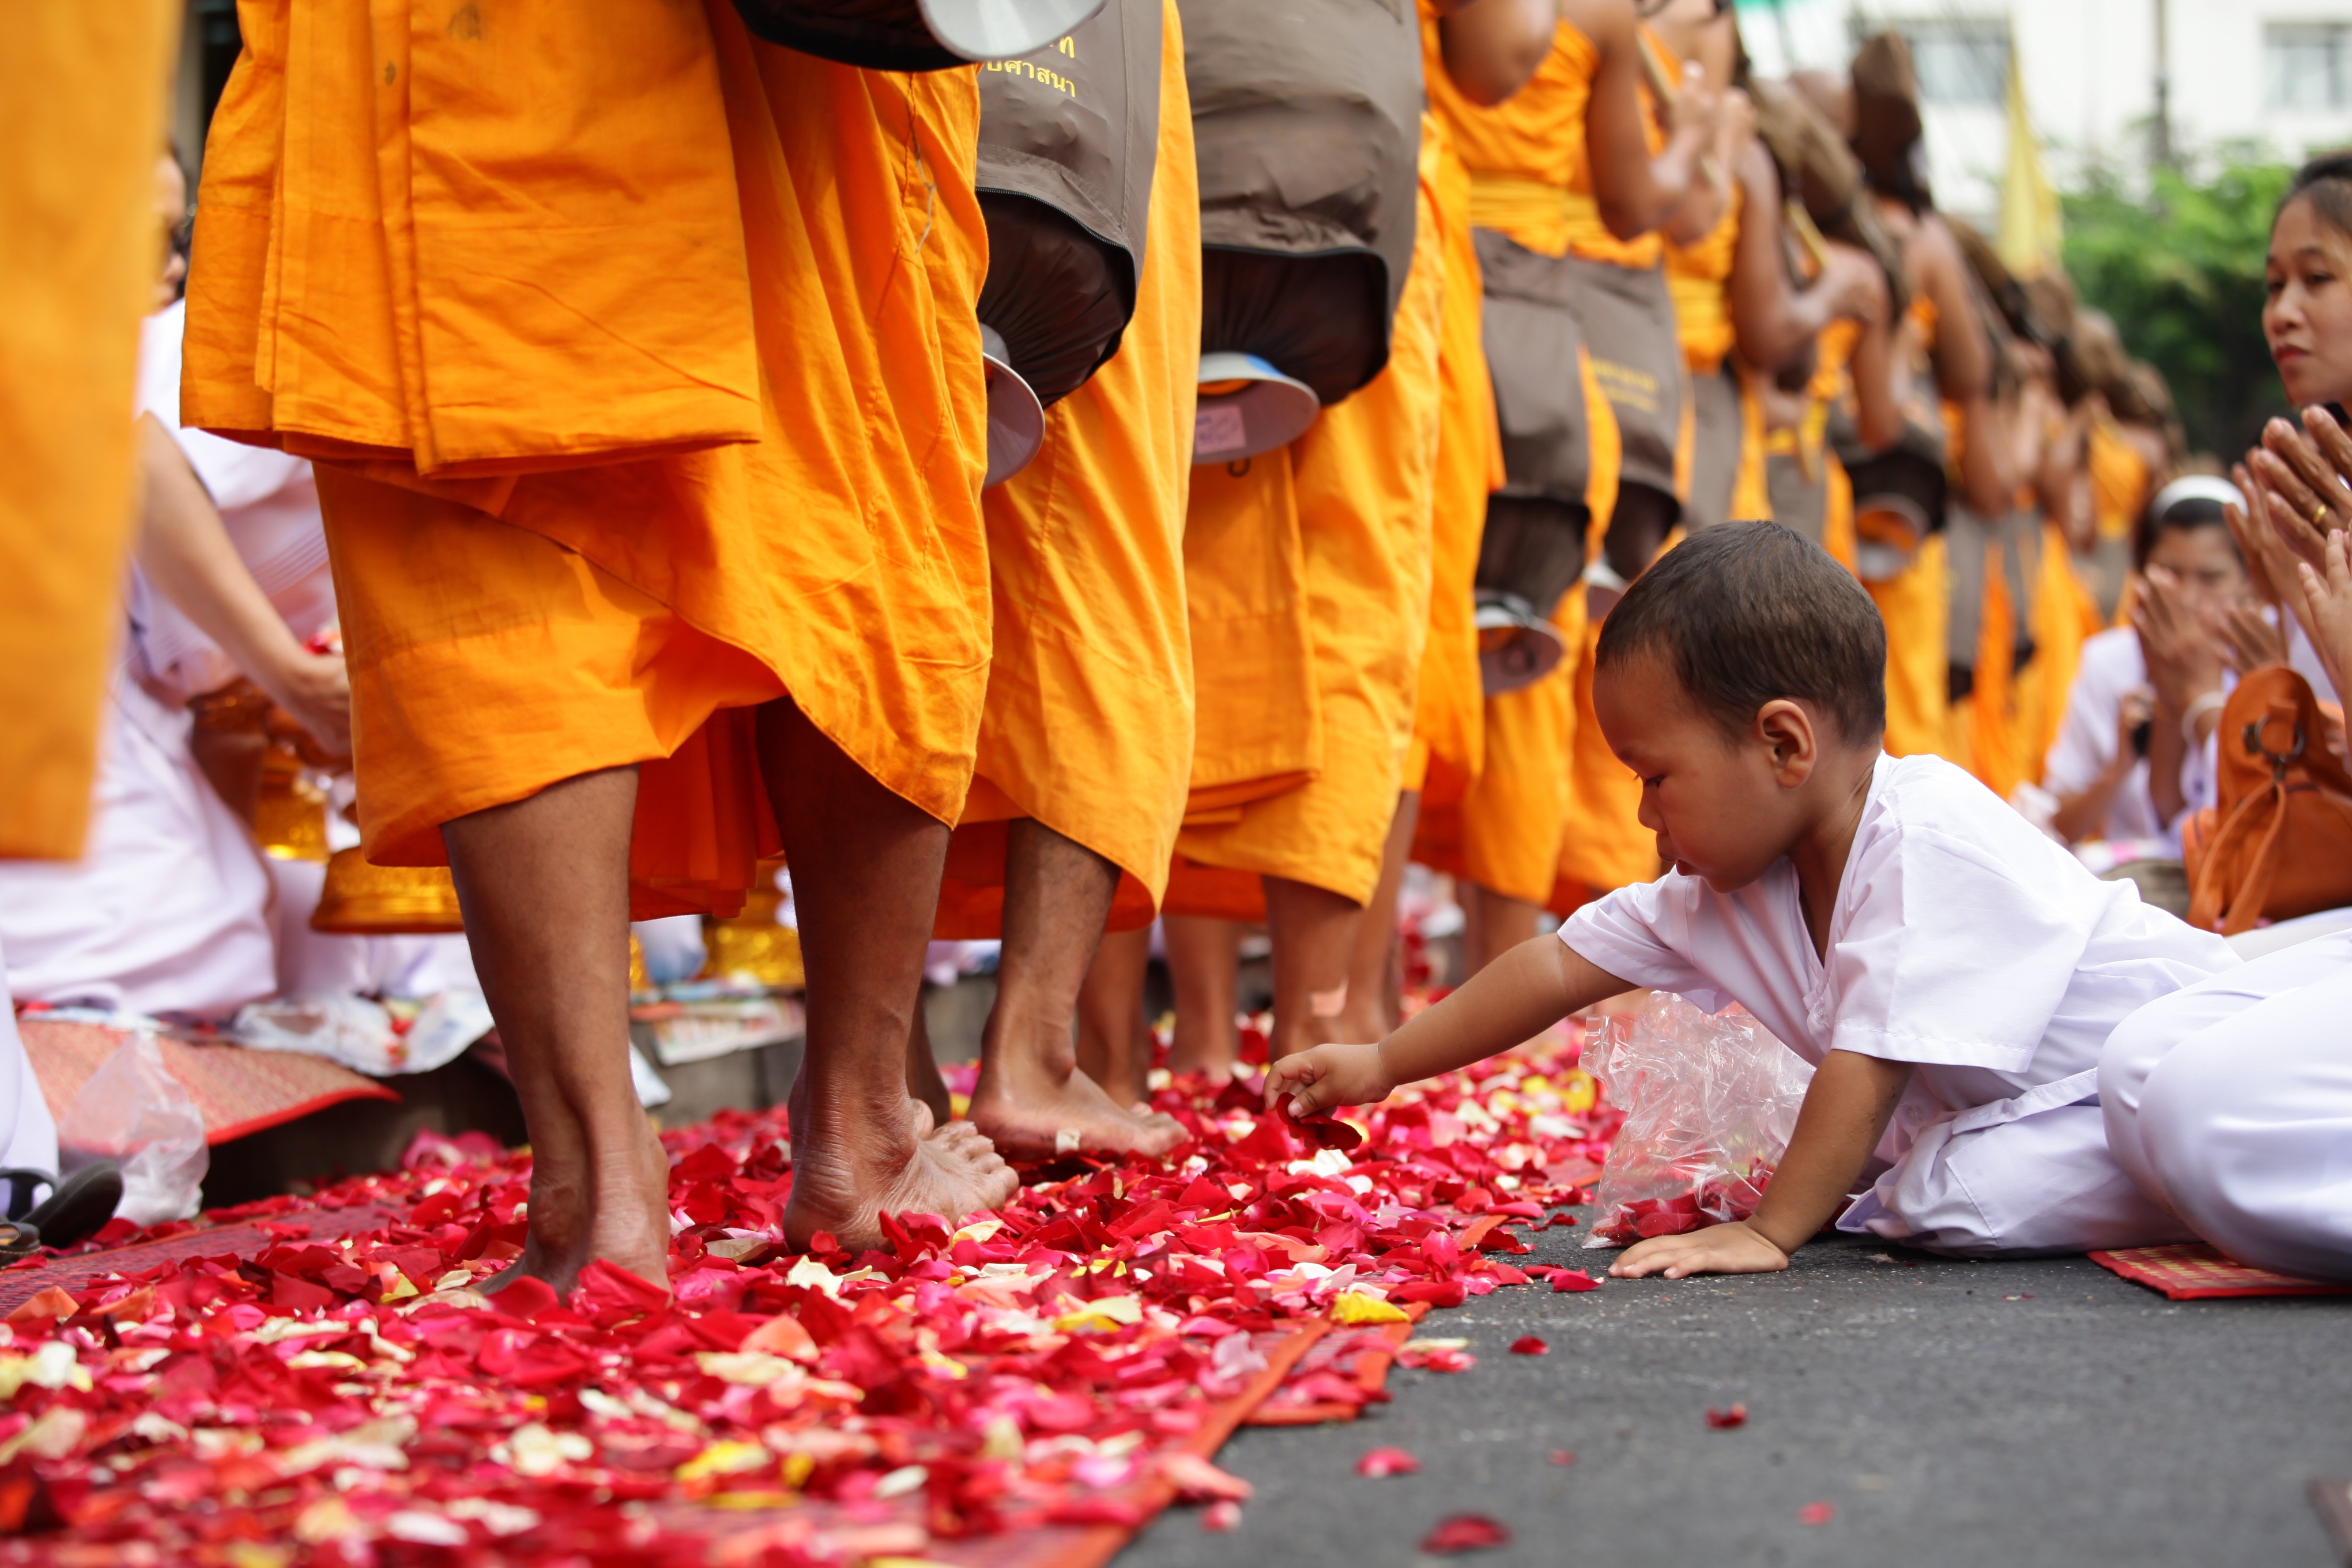
people, boy, crowd, walk, monk, buddhism, asia, child, thailand, ceremony, gold, temple, million, bangkok, tradition, rose petals, wat, buddhists, dhammakaya pagoda, phra dhammakaya, more than, budhas